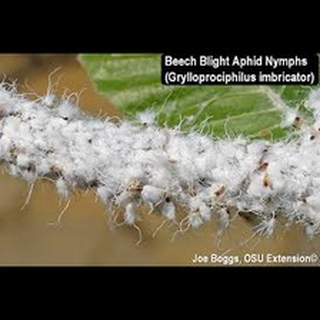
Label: wheat_aphid